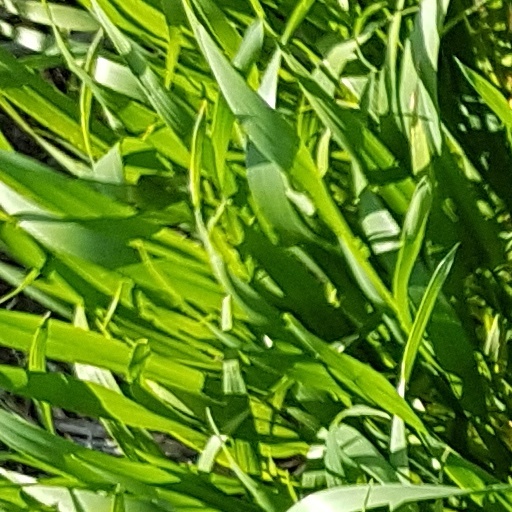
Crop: wheat